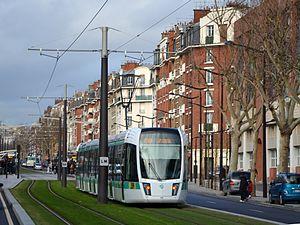
Rame de tramway de la ligne T3b sur le Boulevard Davout, Paris, Ile de France, France
La ligne 3b du tramway d'Île-de-France, plus simplement nommée T3b, est une ligne du tramway d'Île-de-France reliant, dans Paris, la porte de Vincennes à la porte d'Asnières. Elle est ouverte le 15 décembre 2012 entre porte de Vincennes et porte de la Chapelle, dans la continuité de la ligne T3a, prolongée à la même date de la porte d'Ivry à la porte de Vincennes. La ligne T3b, étendue jusqu'à la porte d'Asnières le 24 novembre 2018, est exploitée par la Régie autonome des transports parisiens.